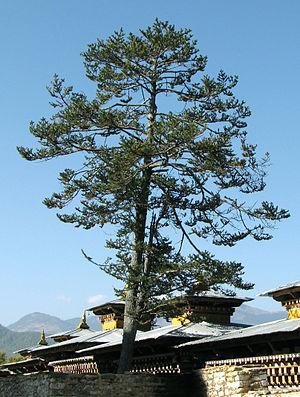
Abies densa, espèce communément connue sous le nom de sapin du Bhoutan est un conifère de la famille des Pinaceae. Elle est parfois classée comme une variété de Abies spectabilis. L'espèce se trouve au Bhoutan, en Chine, en Inde et au Népal. Elle n'est pas considérée comme une espèce menacée par l'UICN.